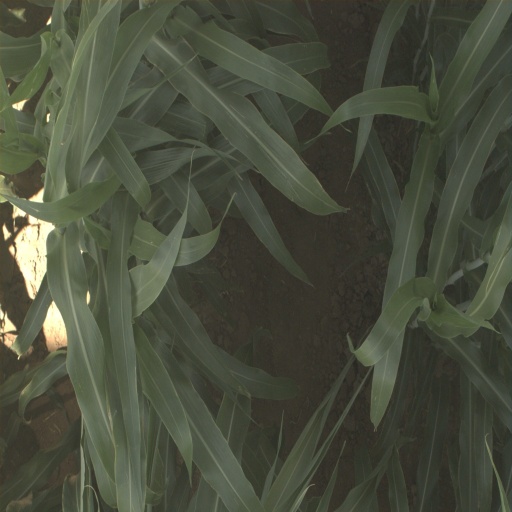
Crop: sorghum